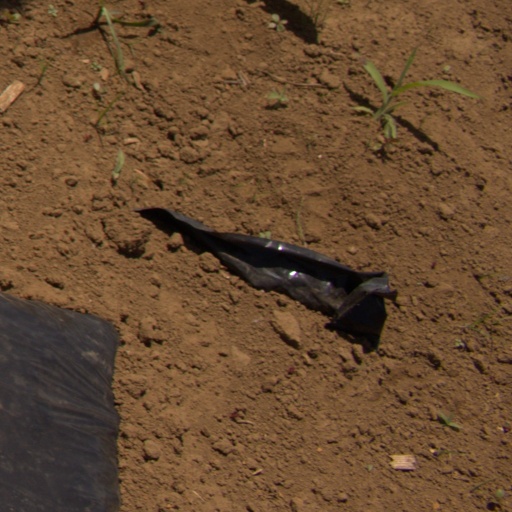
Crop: Jerusalem artichoke